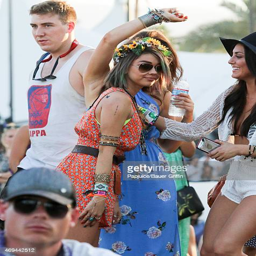
actor is seen at festival